HMAS Burra Bra

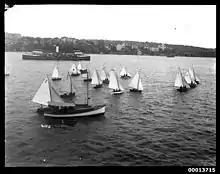
The ferry, "Burra Bra", (background) on Sydney Harbour with racing skiffs, c. 1920

"Burra Bra" was built by Mort Docks and Engineering Co, Woolwich for the Port Jackson & Manly Steamship Company for the Manly service. Launched on 17 June 1908, it was the second of six "Binngarra" type Manly ferries. Almost identical sister ship to "Binngarra" (1905), "Bellubera" (1910), "Balgowlah" (1912), "Barrenjoey" (1913 - later "North Head", and "Baragoola".